Mark S. Wrighton

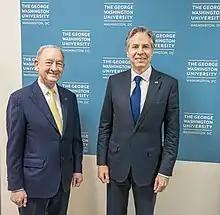
President Wrighton and Secretary of State Antony Blinken at George Washington University in 2022

On September 10, 2021, The George Washington University's Board of Trustees Chair announced that Wrighton would serve as the university's Interim President for a maximum of 18 months. Wrighton started his position at The George Washington University on January 1, 2022. He was on sabbatical from Washington University in St. Louis while serving at GWU. George Washington University became a member of the highly selective Association of American Universities under his presidency.